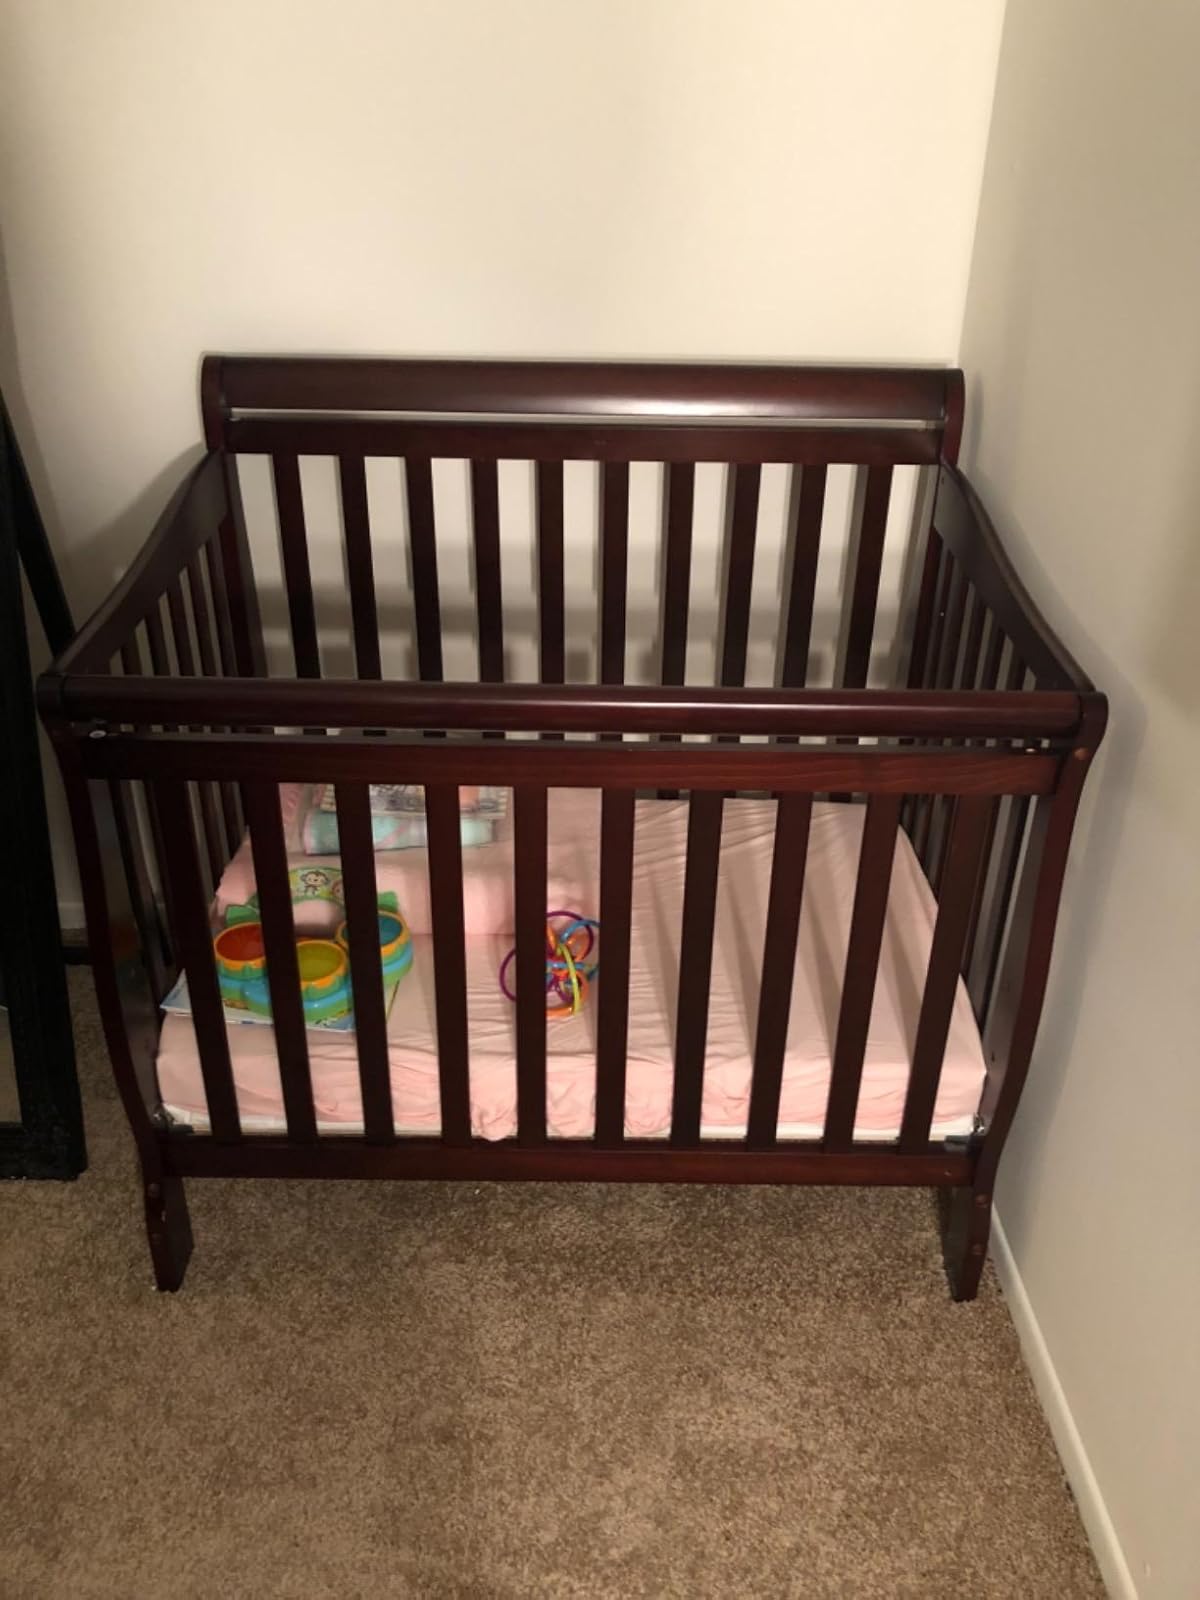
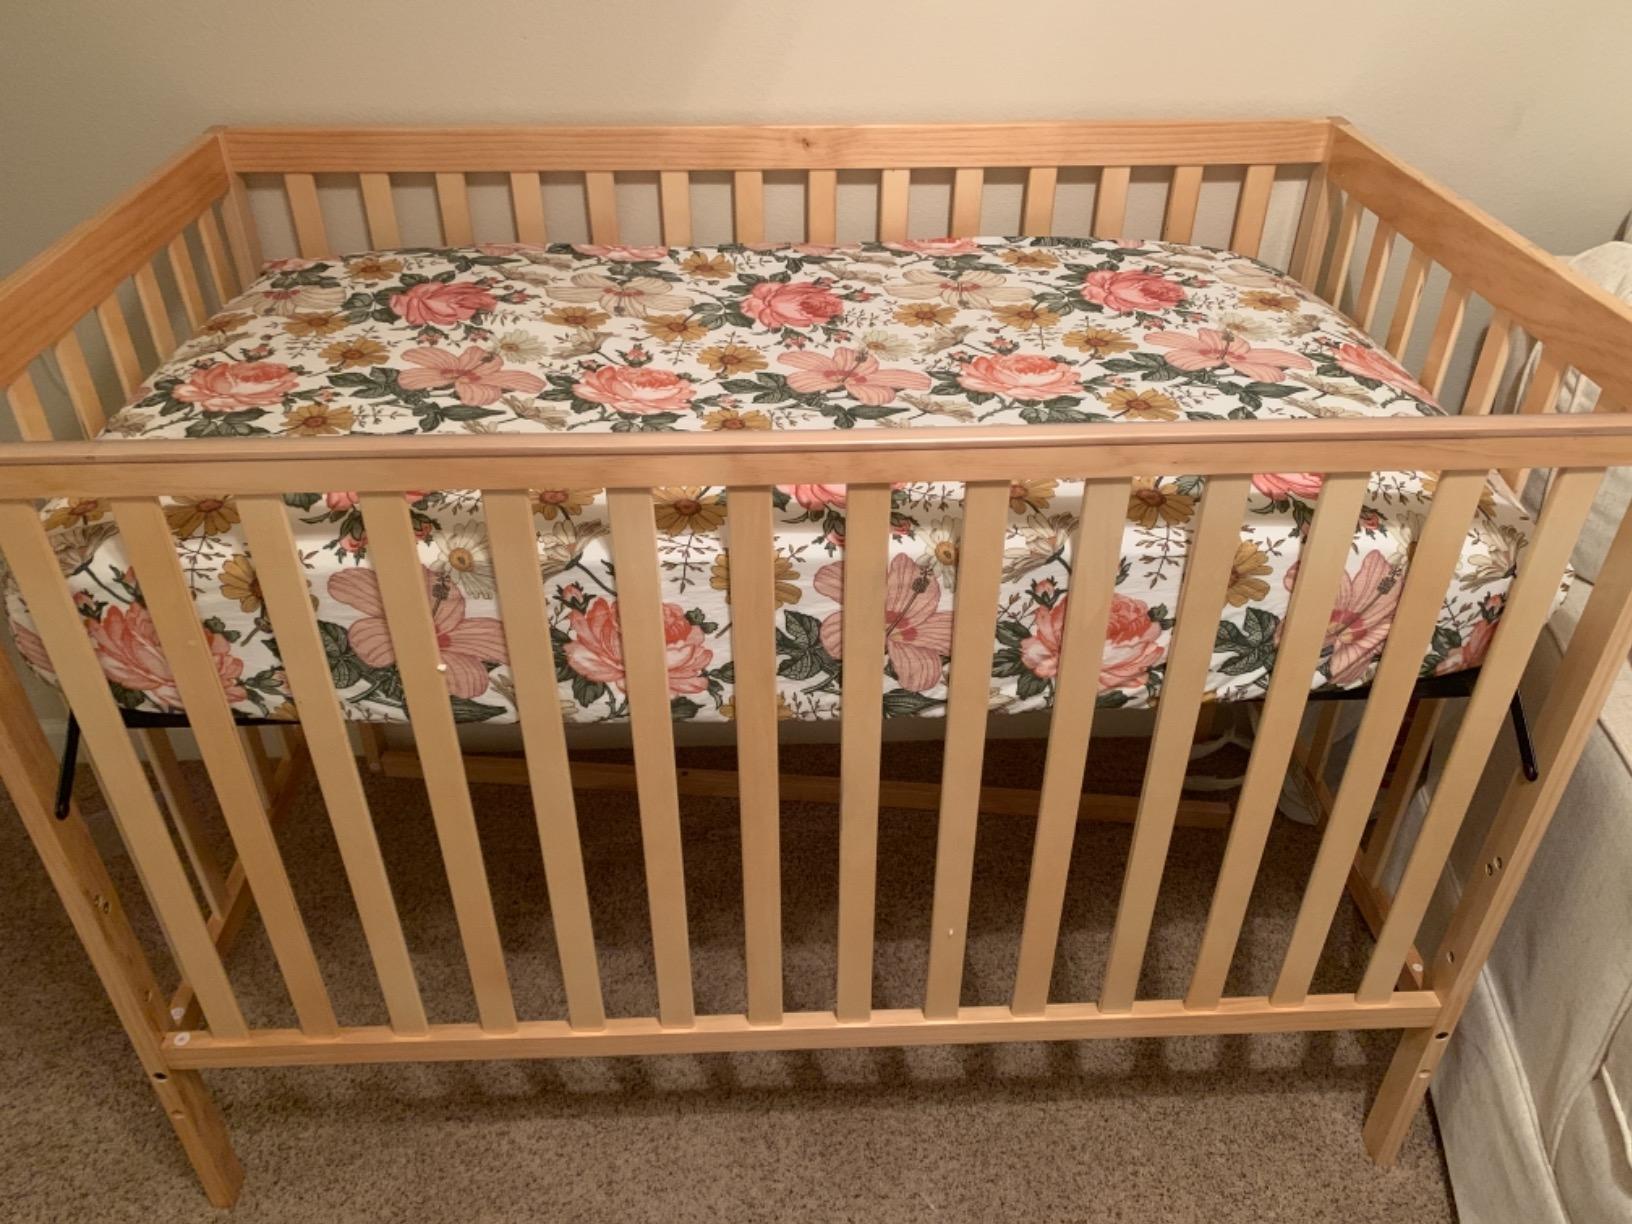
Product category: products_crib
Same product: no